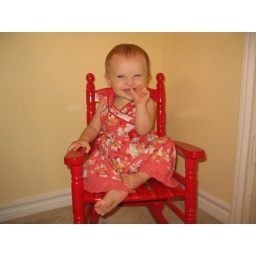
in red chair 10 mos 004